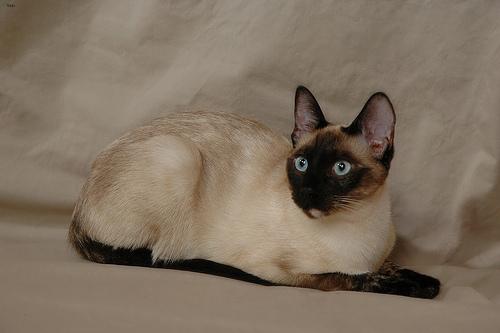
Breed: Siamese